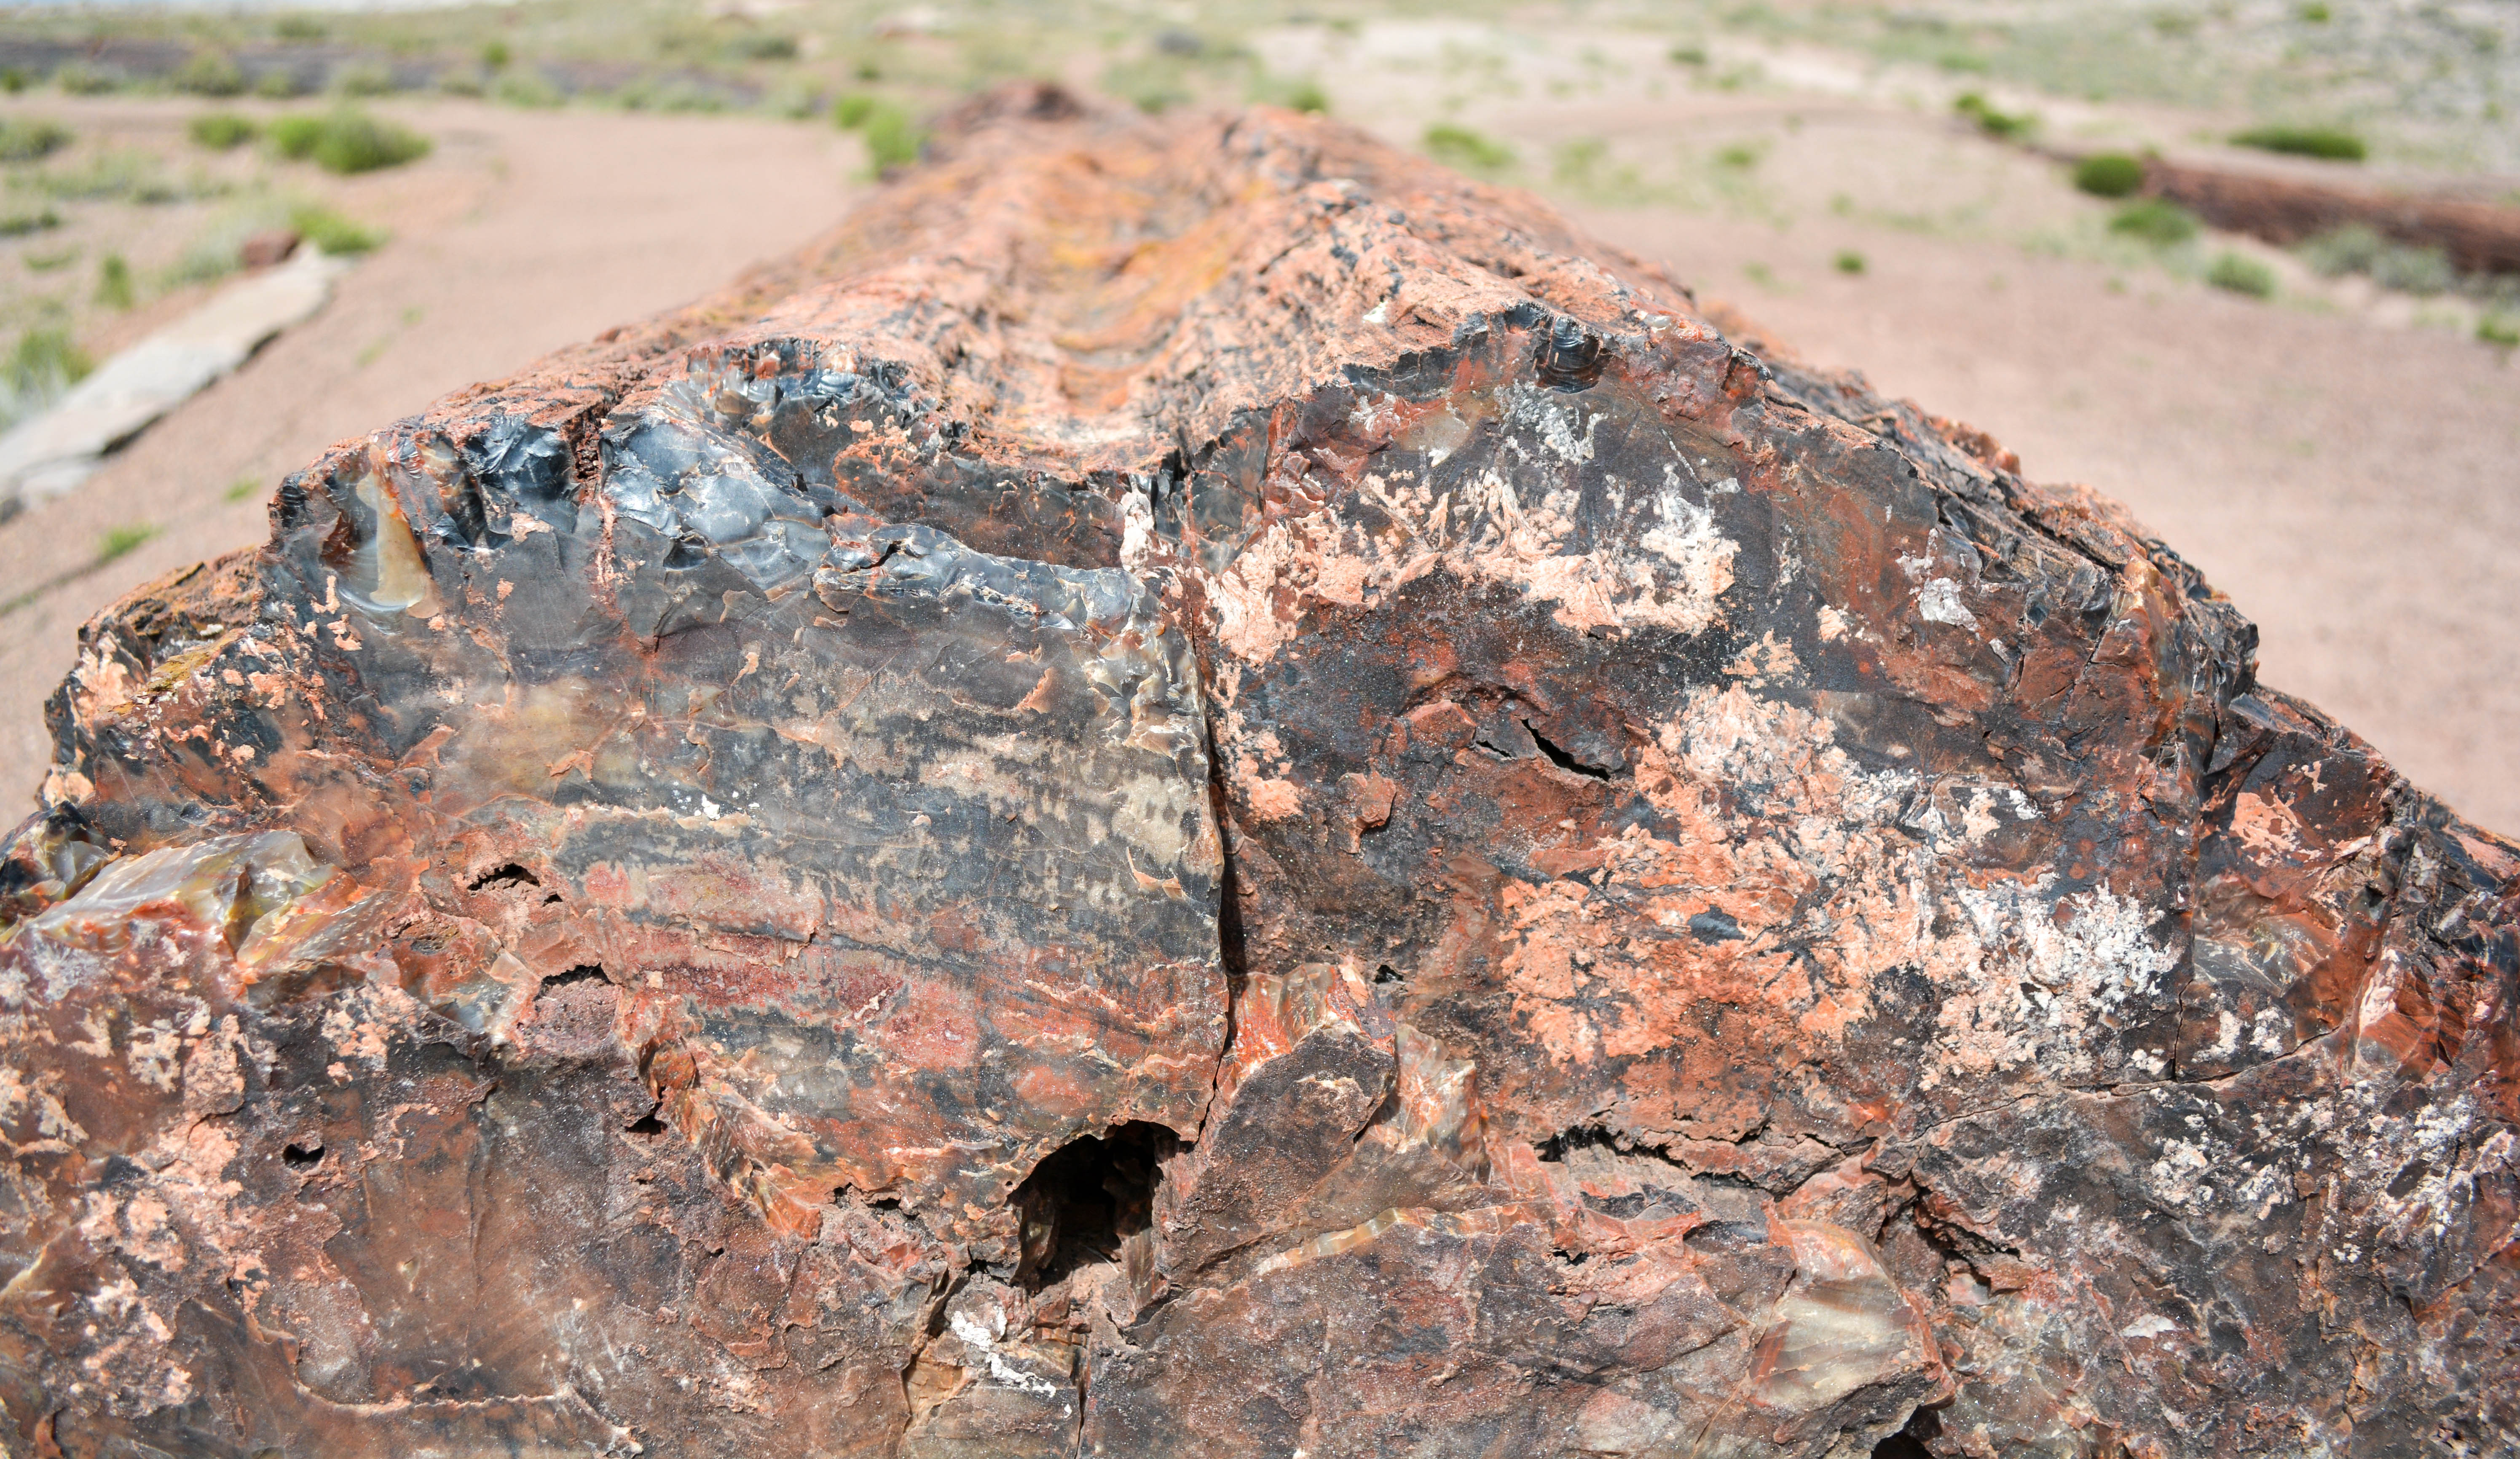
tree, nature, rock, wood, wildlife, soil, terrain, material, geology, marccooper, painteddesert, petrifiedforest, route66, holbrook, arizonalandscape